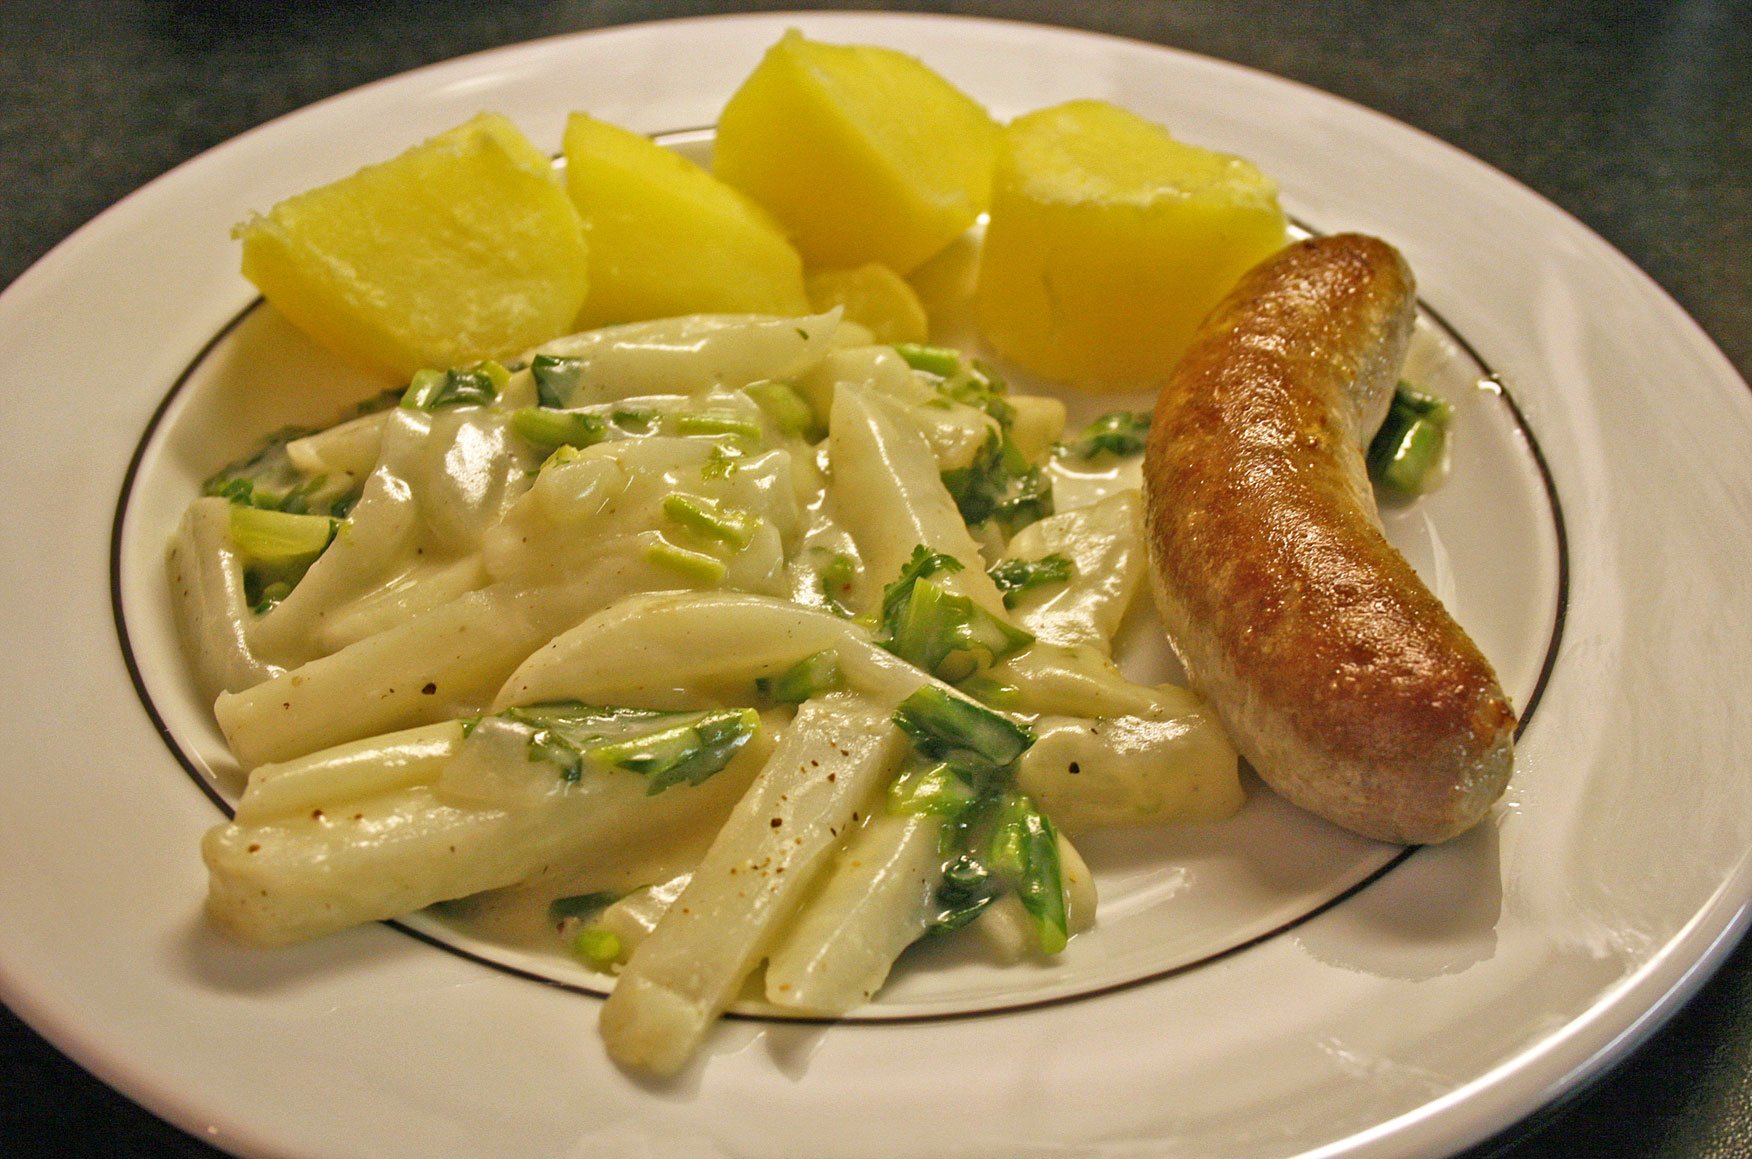
dish, meal, food, produce, meat, cuisine, main course, court, asparagus, bratwurst, potatoes